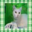
Label: cat